Cave Creek, Tennessee

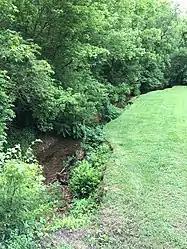
Cave Creek runs through the community

The community is located along Cave Creek Road, which intersects U.S. Route 70. Cave Creek, a tributary of the Tennessee River, runs alongside the road. The community is located in eastern Roane County, near the border with Loudon County.